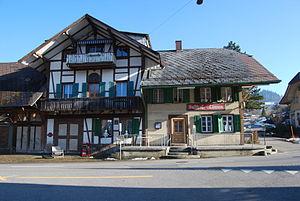
Walterswil est une commune suisse du canton de Berne, située dans l'arrondissement administratif de Haute-Argovie.